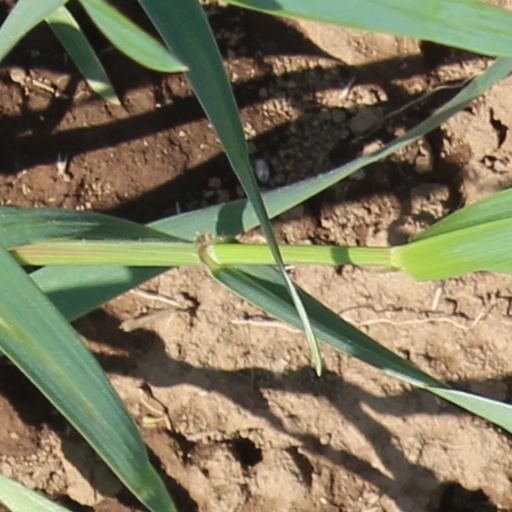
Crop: wheat